Marilú (doll)

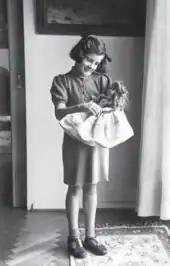
A girl playing with her Marilú doll, .

Marilú's design emulated the girls of the upper Argentine bourgeoisie of the time. Both the doll and the variety of products that were sold with it—clothing, accessories, and furniture—were characterized by their high quality. Pelegrinelli points out that in the 1940s, "no [Argentine] manufacturer was in a position to compete with the quality and good taste of these dolls." Despite some recurring confusion, it was not a porcelain doll at any time, but rather a composition doll, with an articulated body. Composition (in Spanish: "composición" or "pasta", meaning "paste") is a "mixture formed by a substance and a binder, which, molded and dried, is used to produce hard pieces. (...) The base substance can be paper, sawdust, kaolinite and carbonate or different combinations on which its hardness, weight and malleability depend." In the mid-1950s, a new version of the doll with a plastic head was introduced.